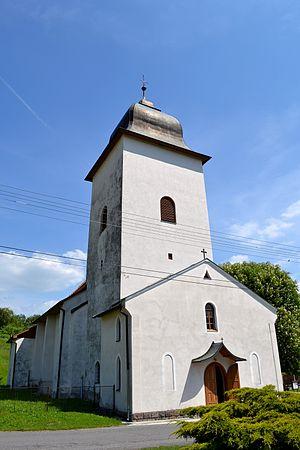
Janova Lehota est un village du district de Žiar nad Hronom, dans la région de Banská Bystrica, en Slovaquie.